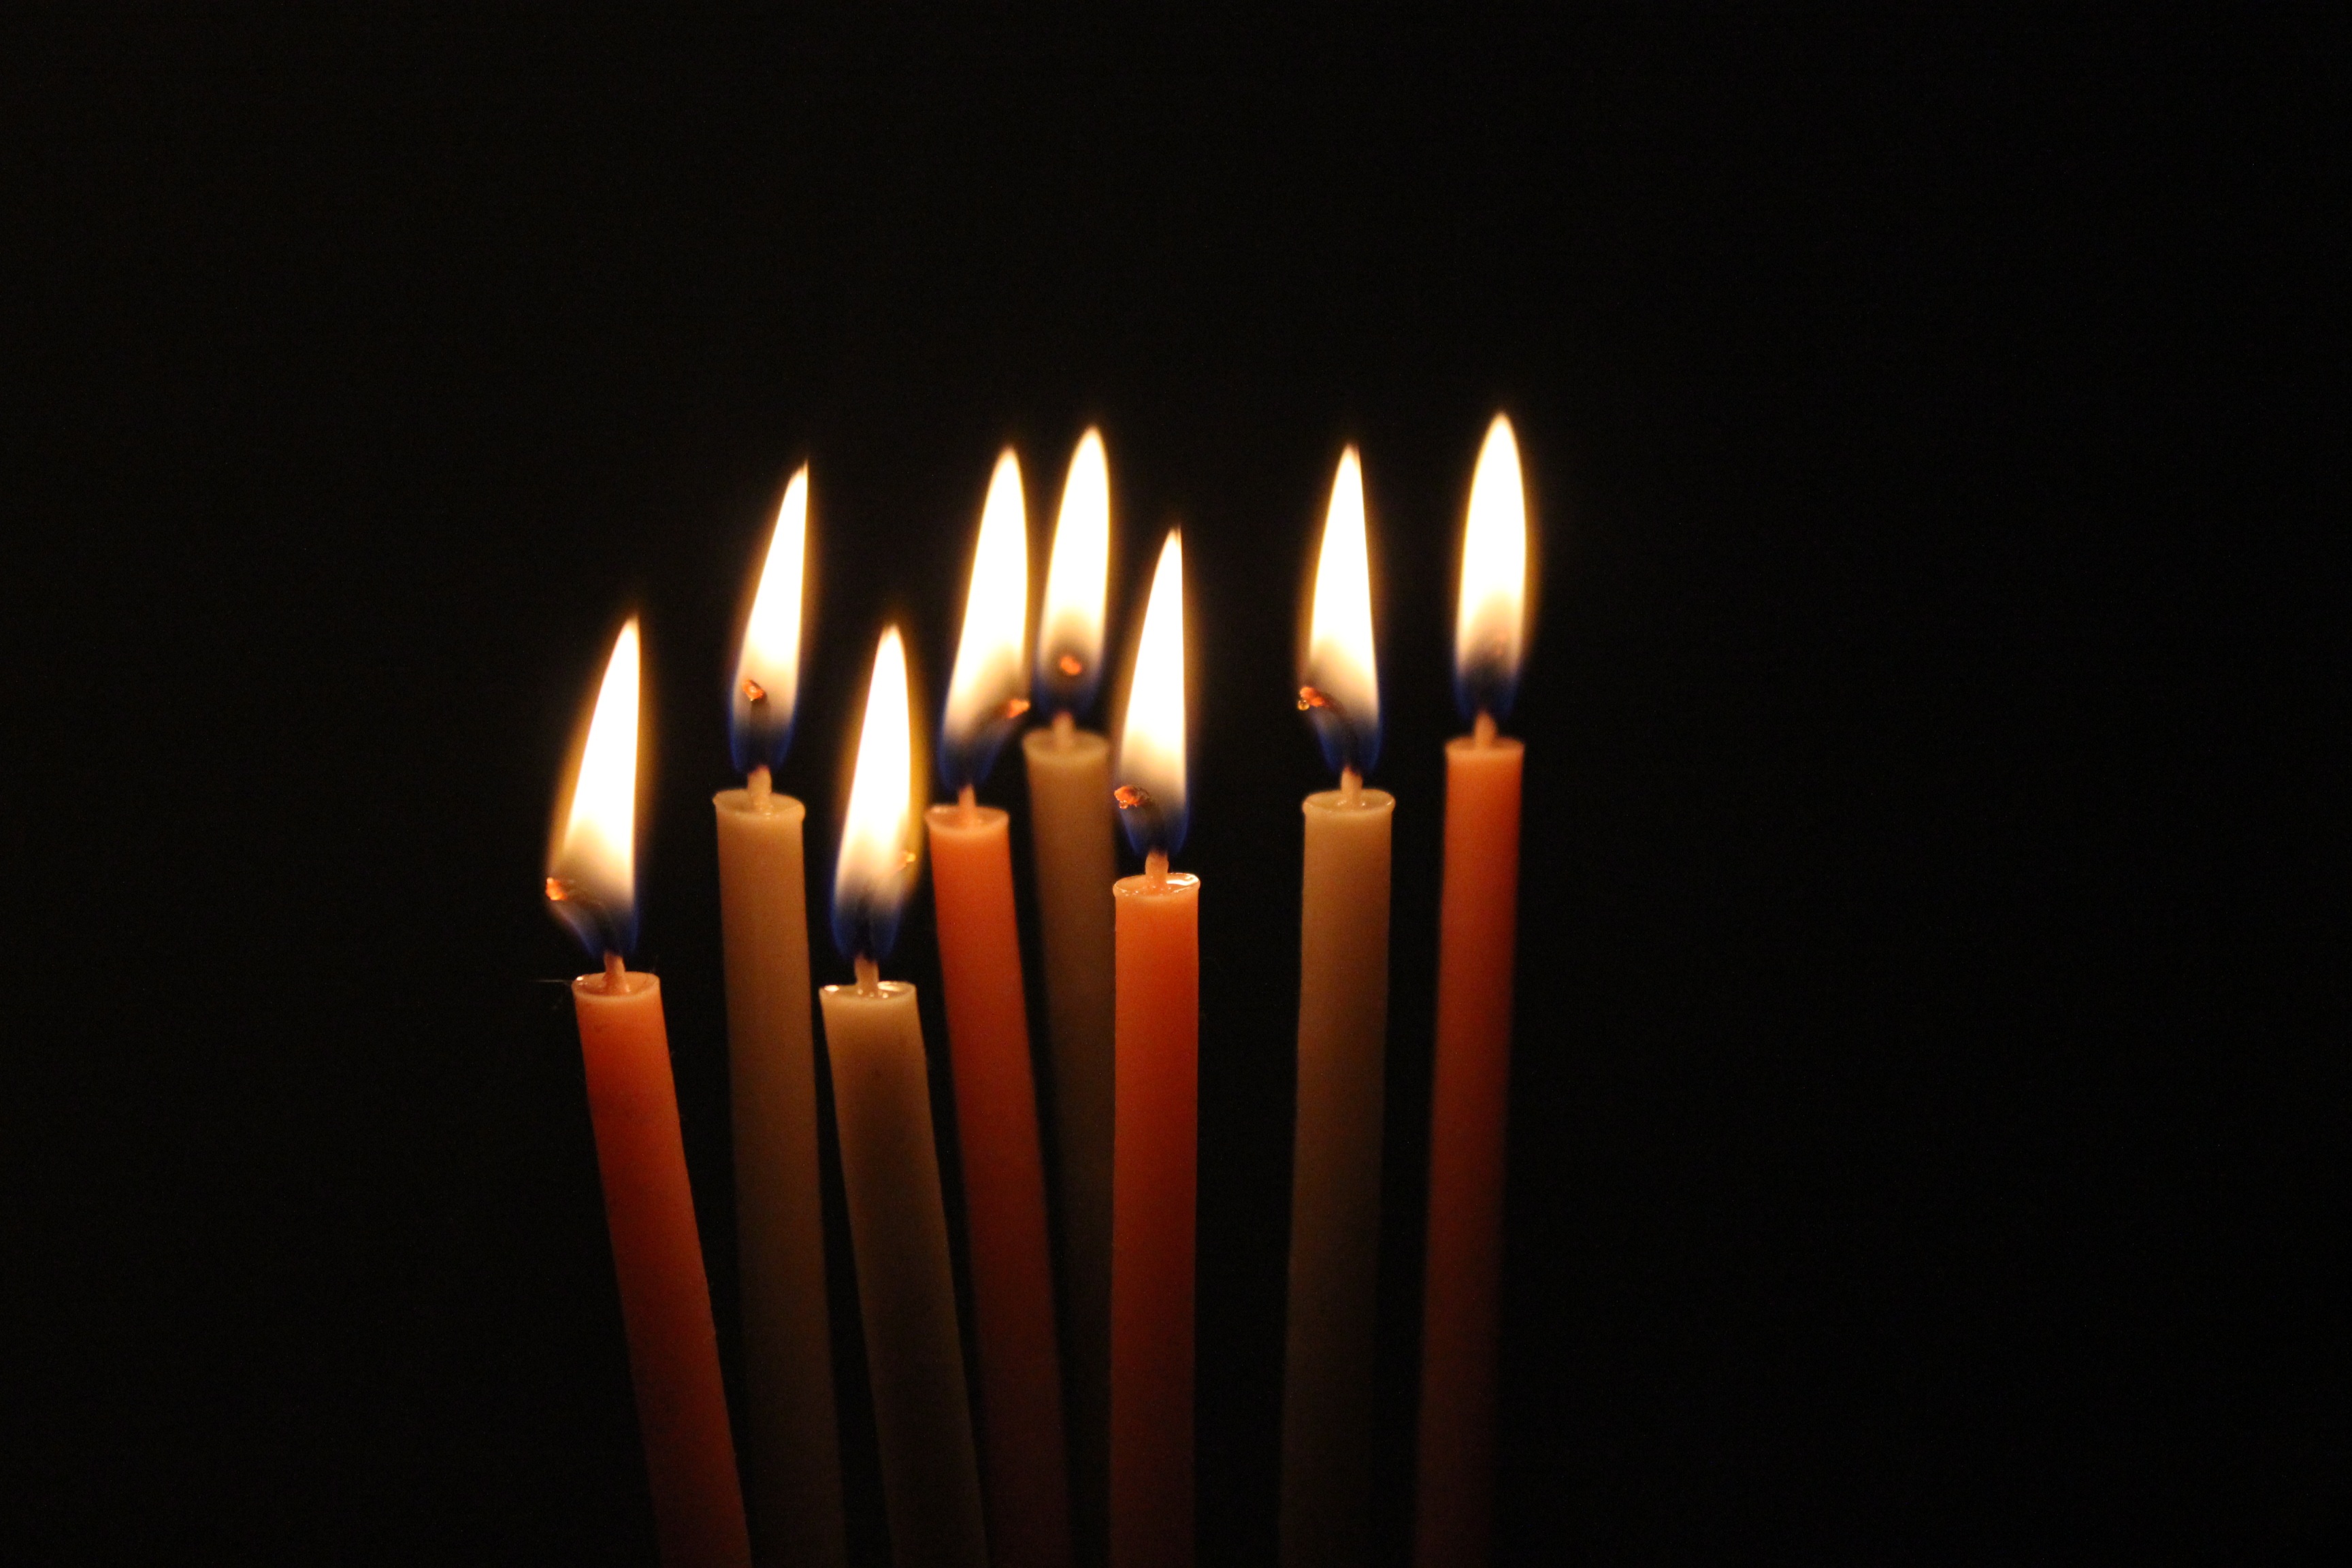
candle, flame, light, darkness, lighting, match, sparkler, hanukkah, fire